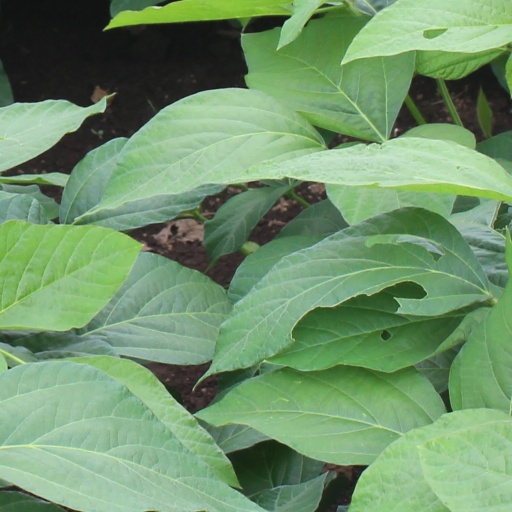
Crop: soybean